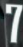
Number: 7